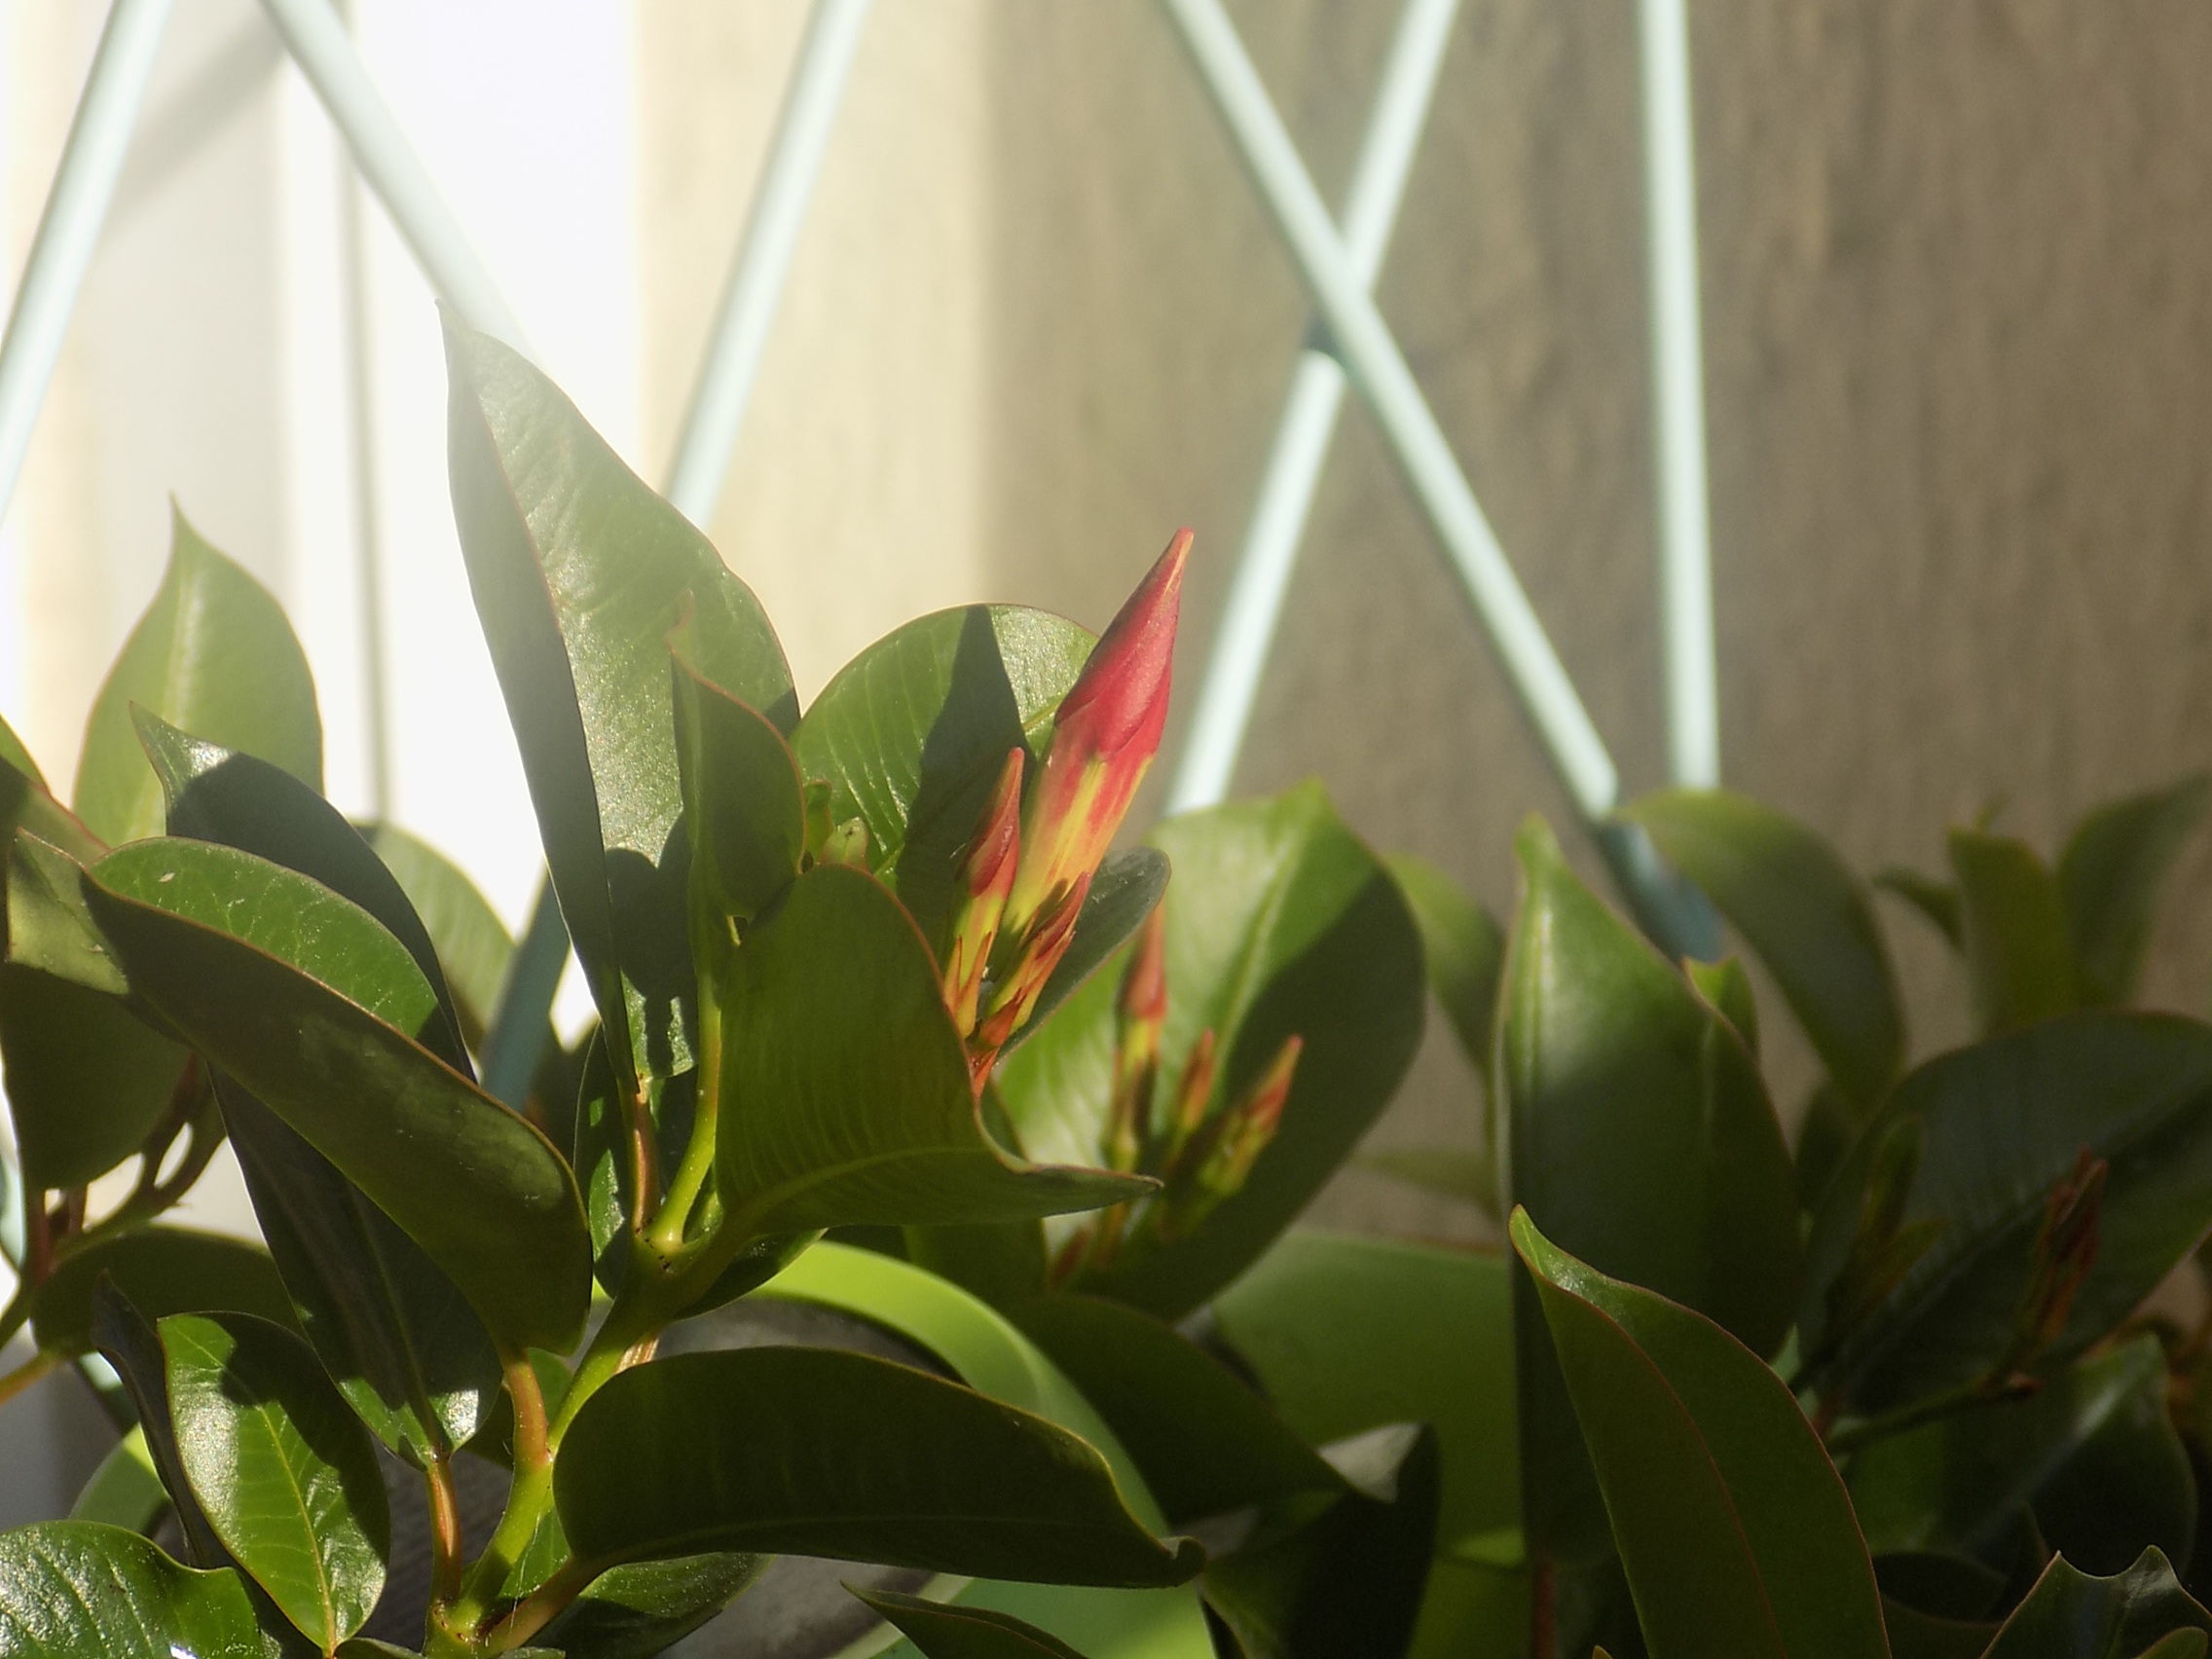
branch, plant, leaf, flower, green, botany, flora, shrub, flowering plant, land plant